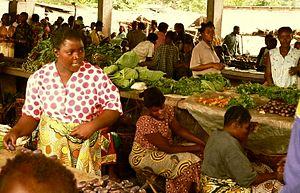
Basankusu est une localité de l'ouest de la République démocratique du Congo, chef-lieu du territoire de Basankusu, dans la province de l'Équateur. Basankusu est le siège du diocèse de Basankusu. La localité fait aussi partie du secteur de Basankusu.